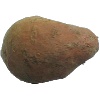
Label: potato_sweet